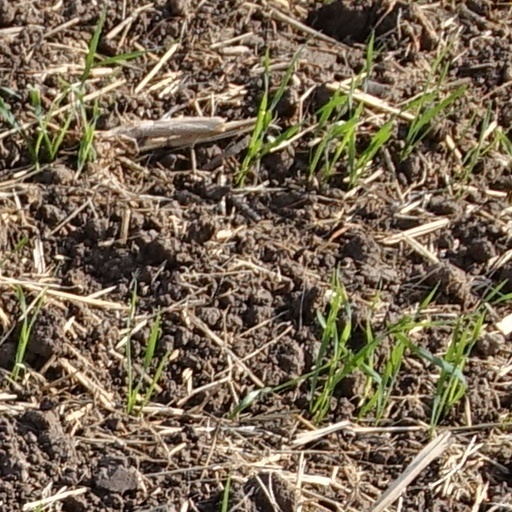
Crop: wheat